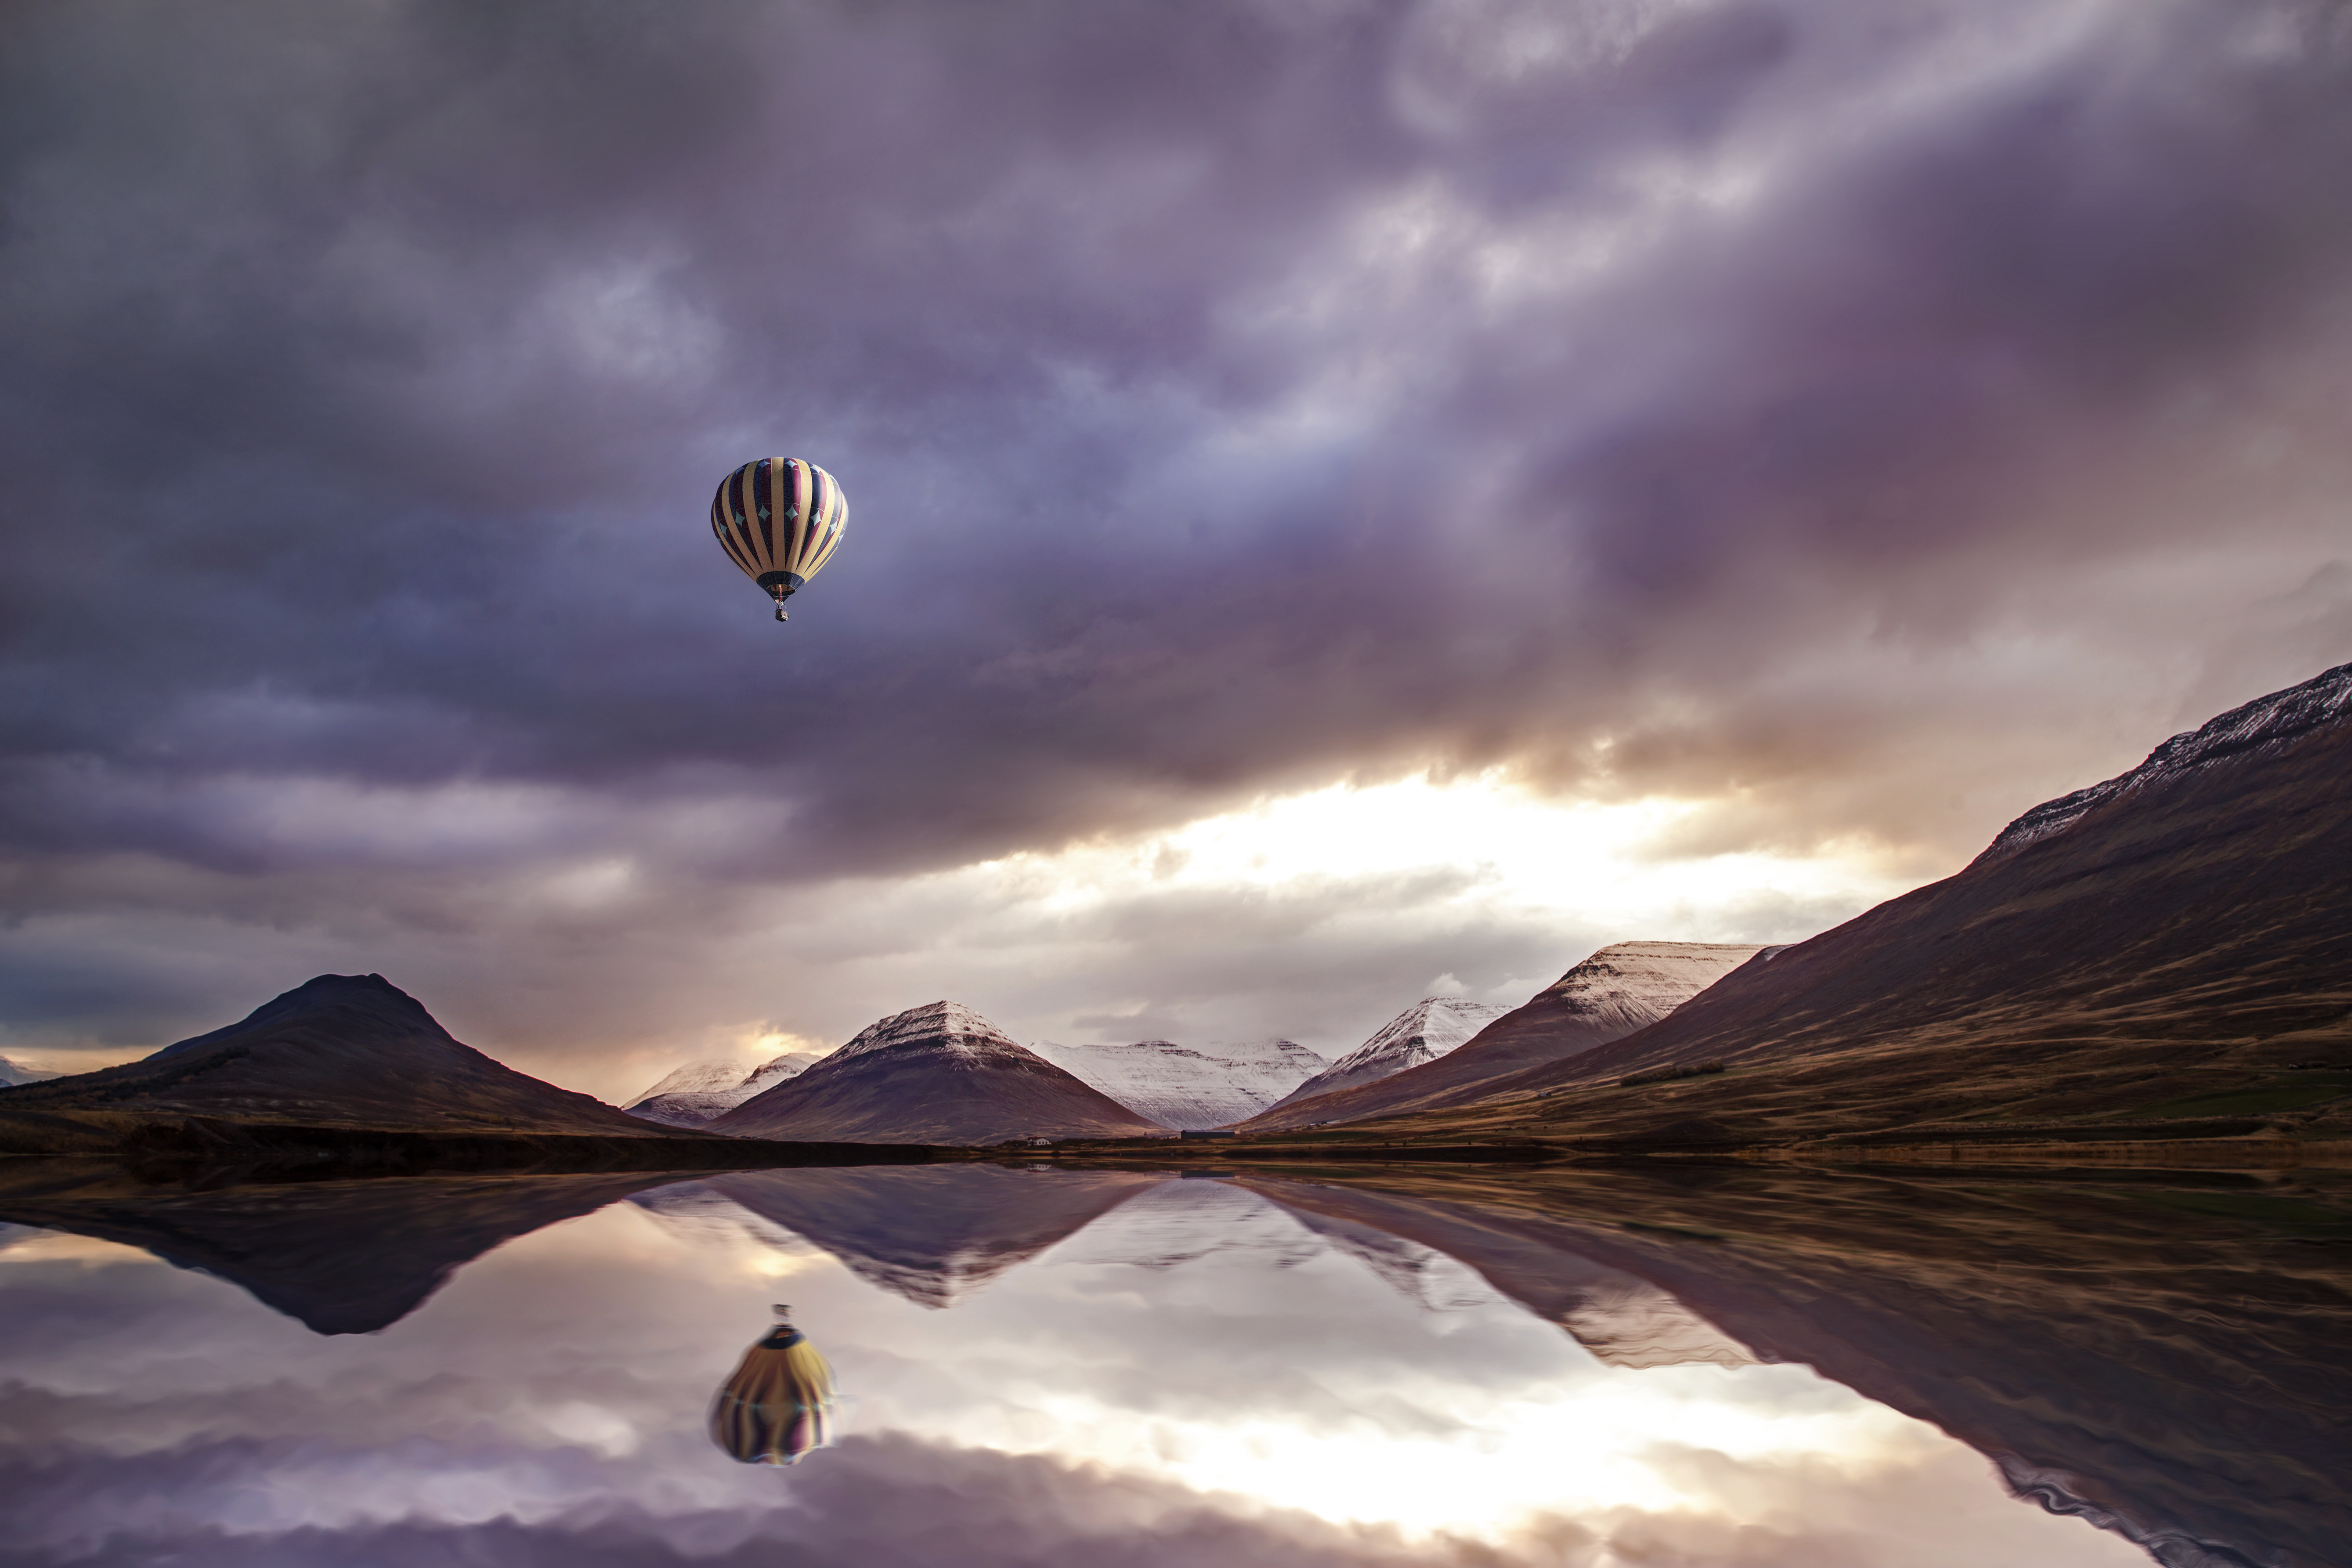
landscape, sea, water, creative, mountain, light, blur, cloud, sky, sun, sunrise, sunset, photography, sunlight, air, morning, purple, balloon, hot air balloon, dawn, land, mountain range, photo, aircraft, dusk, evening, reflection, vehicle, toolkit, scenic, canon, scenery, iceland, set, free, clouds, elements, use, fantastic, mountains, hot, colours, photoshop, remix, non, commons, commercial, 14, wide, angle, wow, nice, scape, rise, lenny, k, edit, actions, noncommercial, distribute, lennykphotography, atmosphere of earth, mountainous landforms, computer wallpaper